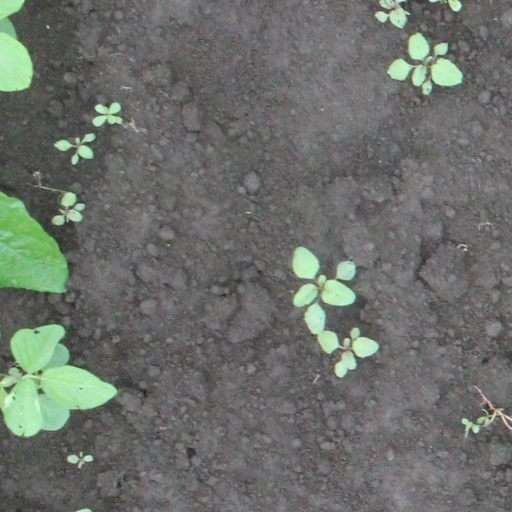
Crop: soybean